Laojie station

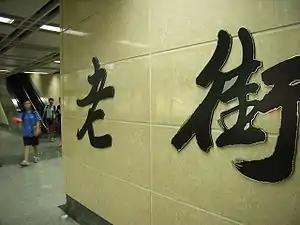
Calligraphy of the Chinese characters for Laojie on the station platform

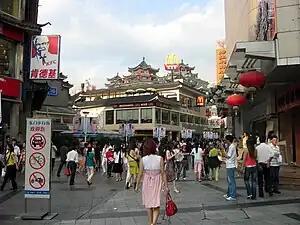
The neighbouring Dongmen Commercial Street

Laojie station is a station on the Shenzhen Metro. It provides cross-platform interchange between Line 1 and Line 3. The station is the busiest on the network with 61,600 passenger entries and exits a day. The Line 1 platforms opened on 28 December 2004 and the Line 3 platforms opened on 28 June 2011. It is located underneath the junction of Shennan Fudao, Jiefang Road and Jianshe Road in the Luohu District of Shenzhen, China. The station is the closest to the Dongmen Business Area, one of the oldest areas in Shenzhen established in the Ming dynasty.